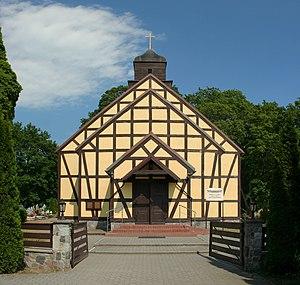
Tyłowo est une localité polonaise de la voïvodie de Poméranie et du powiat de Puck.